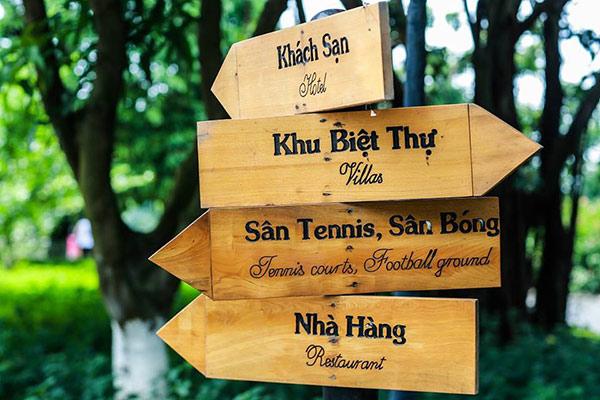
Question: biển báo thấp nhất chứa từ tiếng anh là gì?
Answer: biển báo thấp nhất chứa từ tiếng anh là "restaurant"